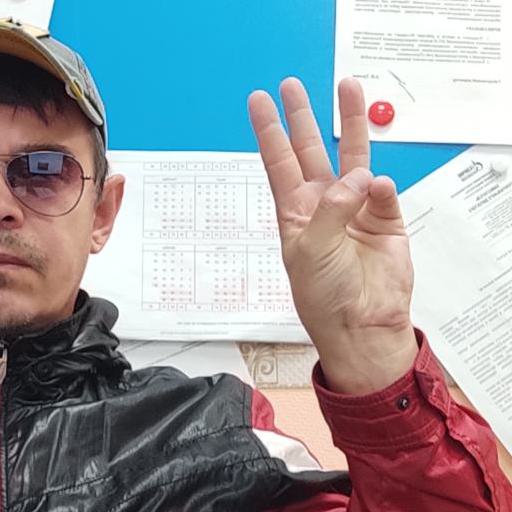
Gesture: three